Sarchu

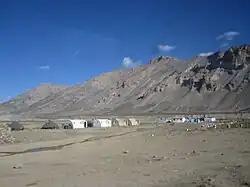
Row of Tents at Sarchu

The journey along the Manali-Leh highway normally takes two days, so travellers and tourists stop overnight here. An Indian army camp is sited nearby on the banks of the Tsarap Chu river. The highway and the camp are closed during the winter, when snow blocks the high passes along the road.